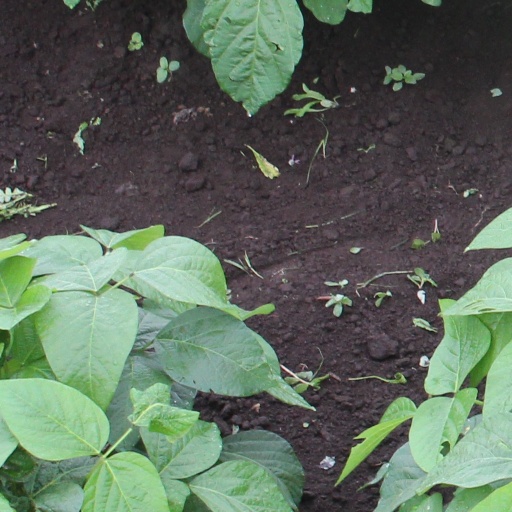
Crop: soybean